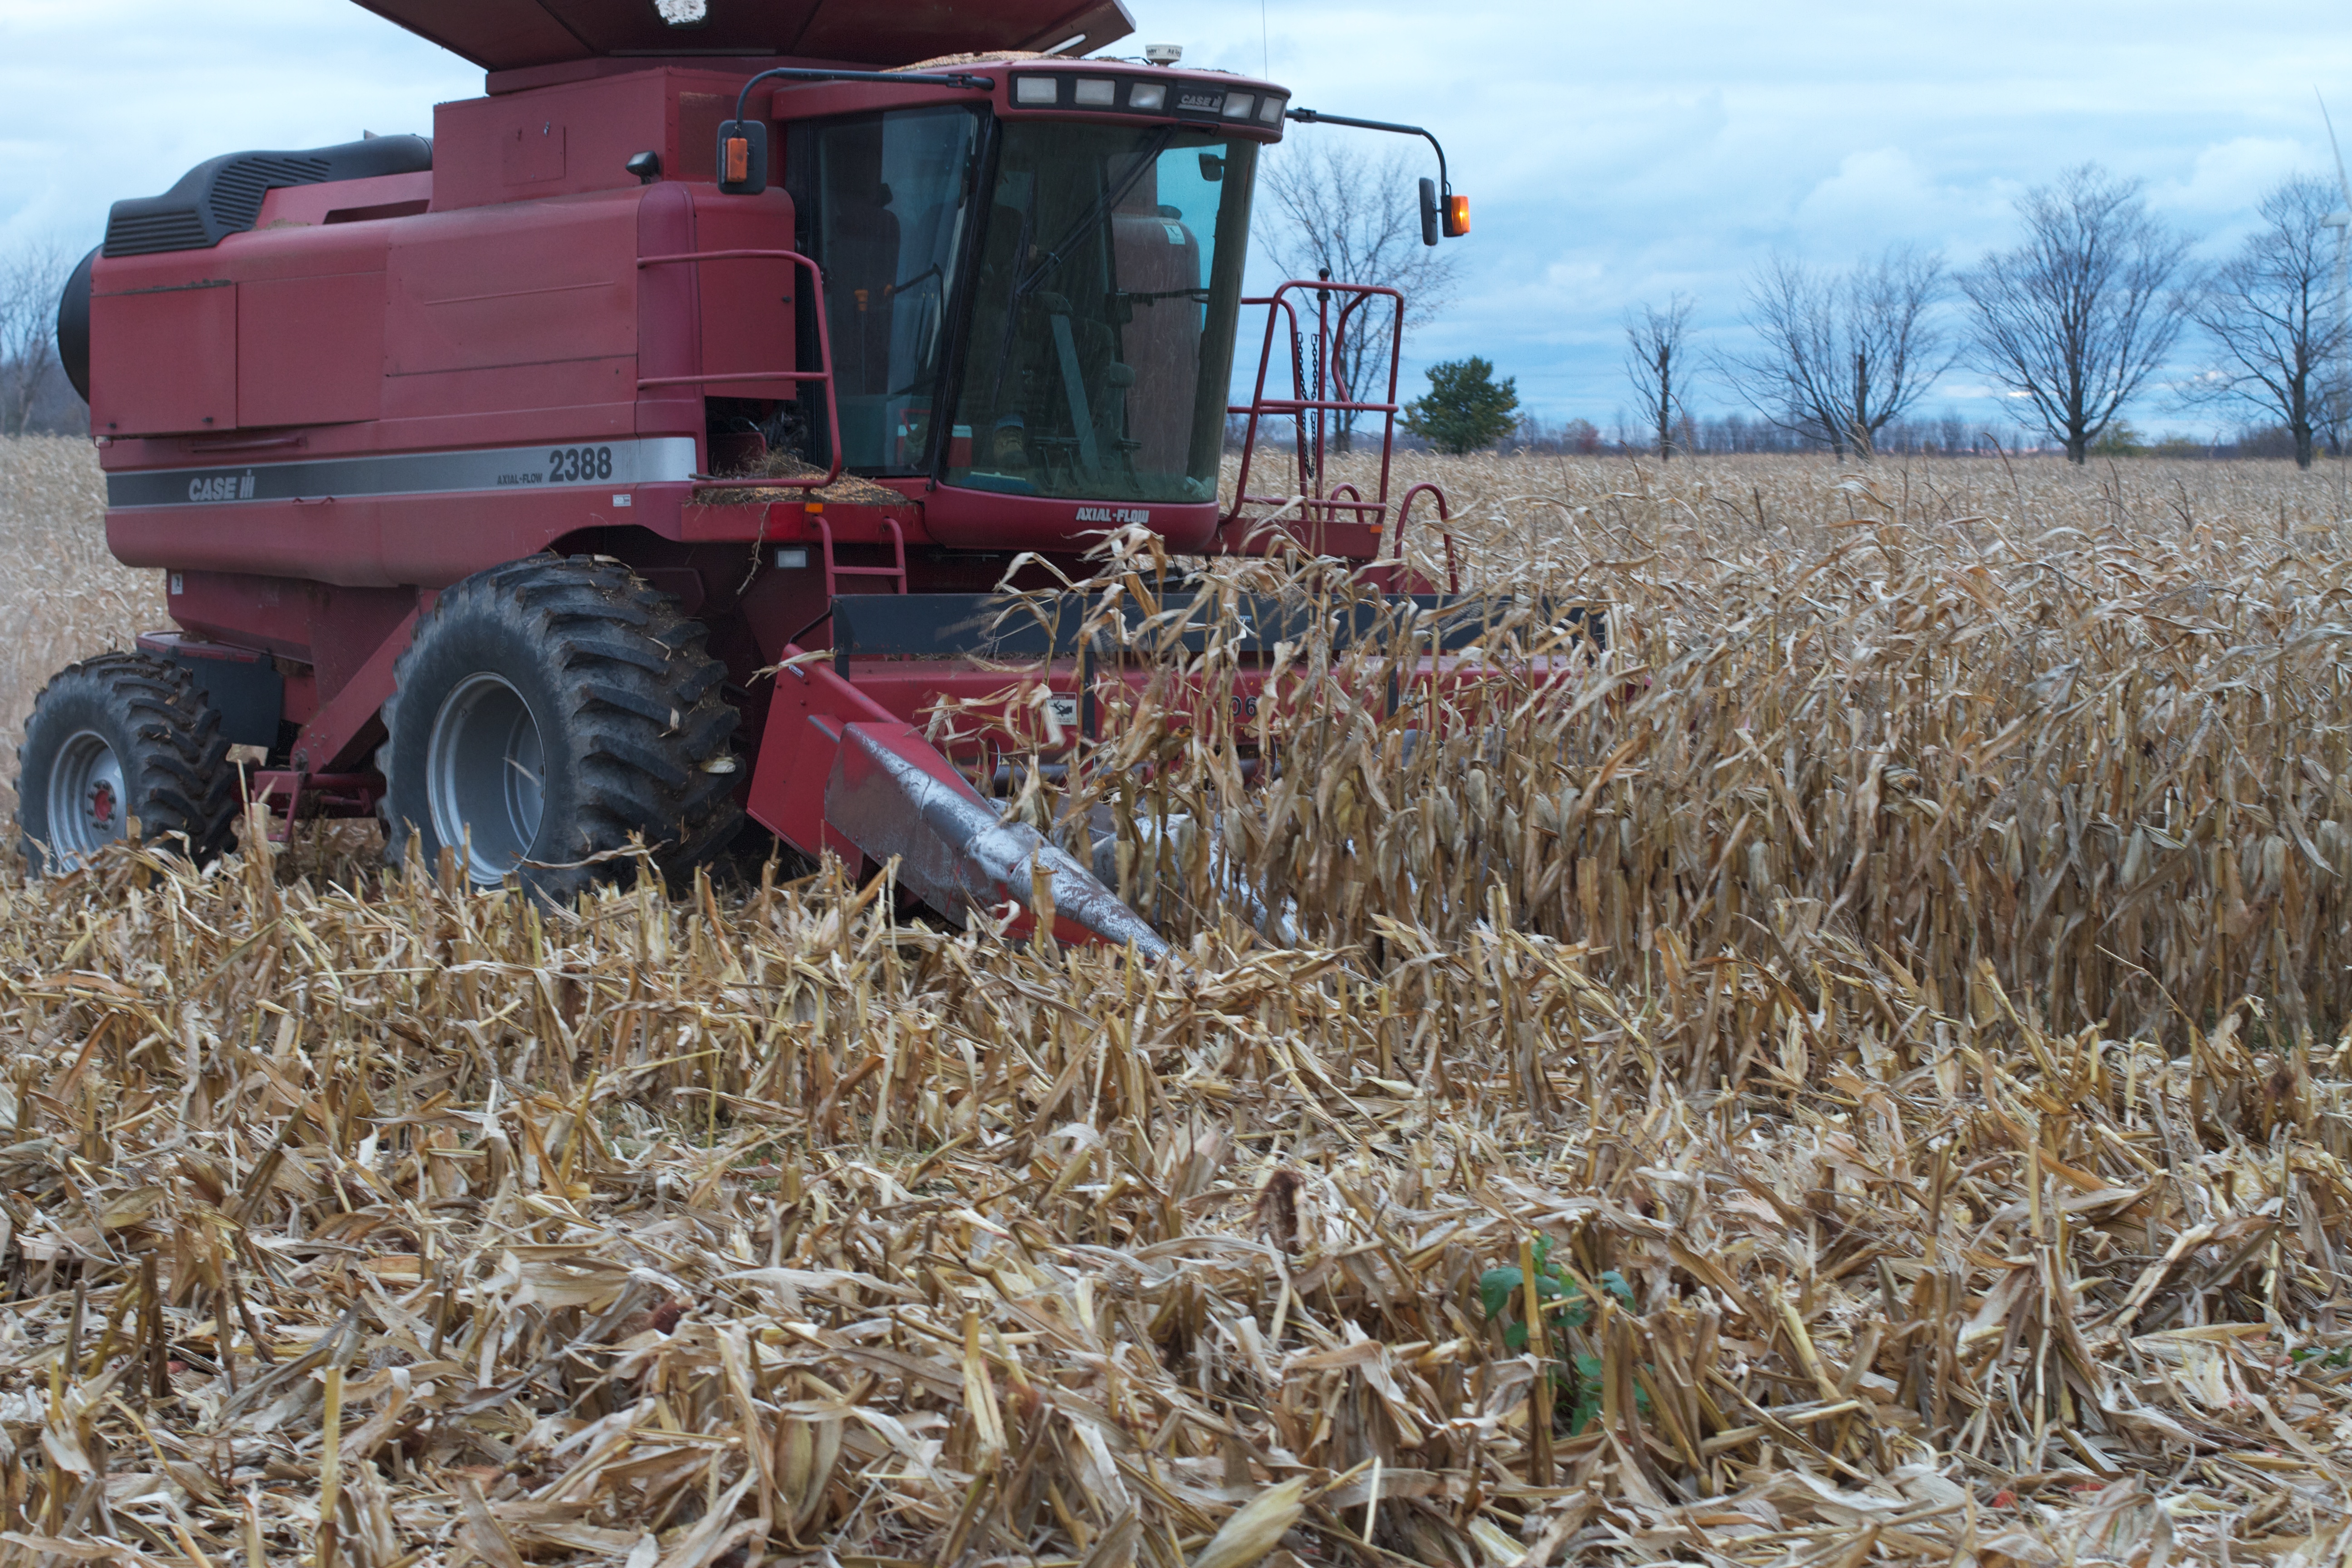
field, food, harvest, crop, corn, agriculture, event, harvester, agricultural machinery, grass family